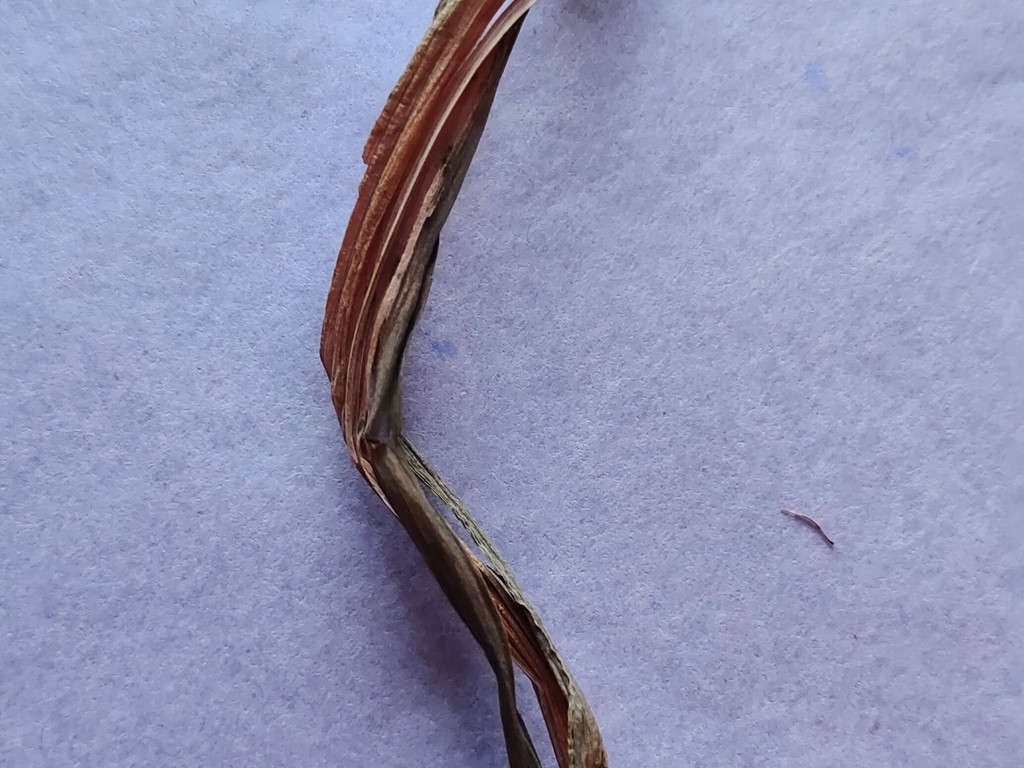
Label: Dried